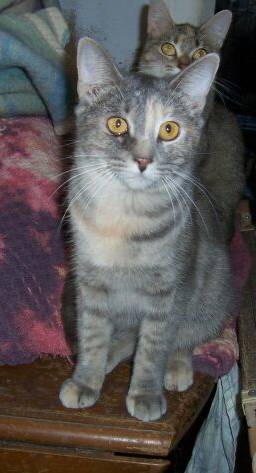
Label: cat